Cemaes Head

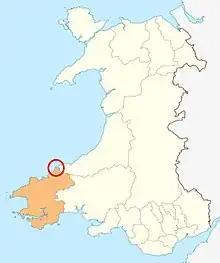
Location of Cemaes Head (circled) in Pembrokeshire, Wales

Cemaes Head (formerly Cemais, and historically anglicised as Cemmaes, Kemmaes or Kemmes) (Welsh: "Pen Cemaes" or "Trwyn Cemaes") is a headland and nature reserve in north Pembrokeshire. It lies in the community of St Dogmaels, within the Pembrokeshire Coast National Park. To the west and north it overlooks Cardigan Bay, and to the east Cardigan Island and the estuary of the River Teifi.